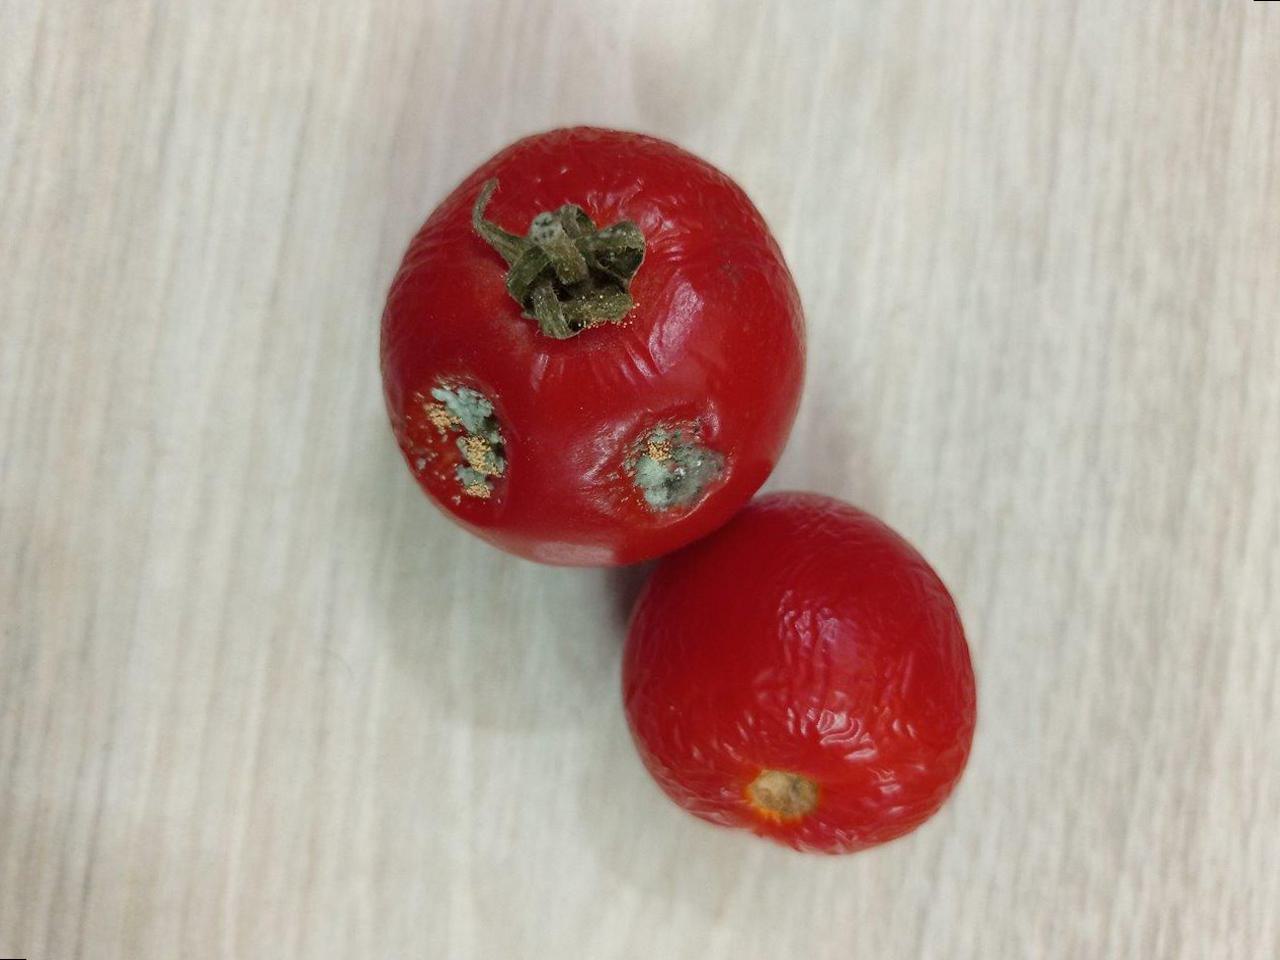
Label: Rotten